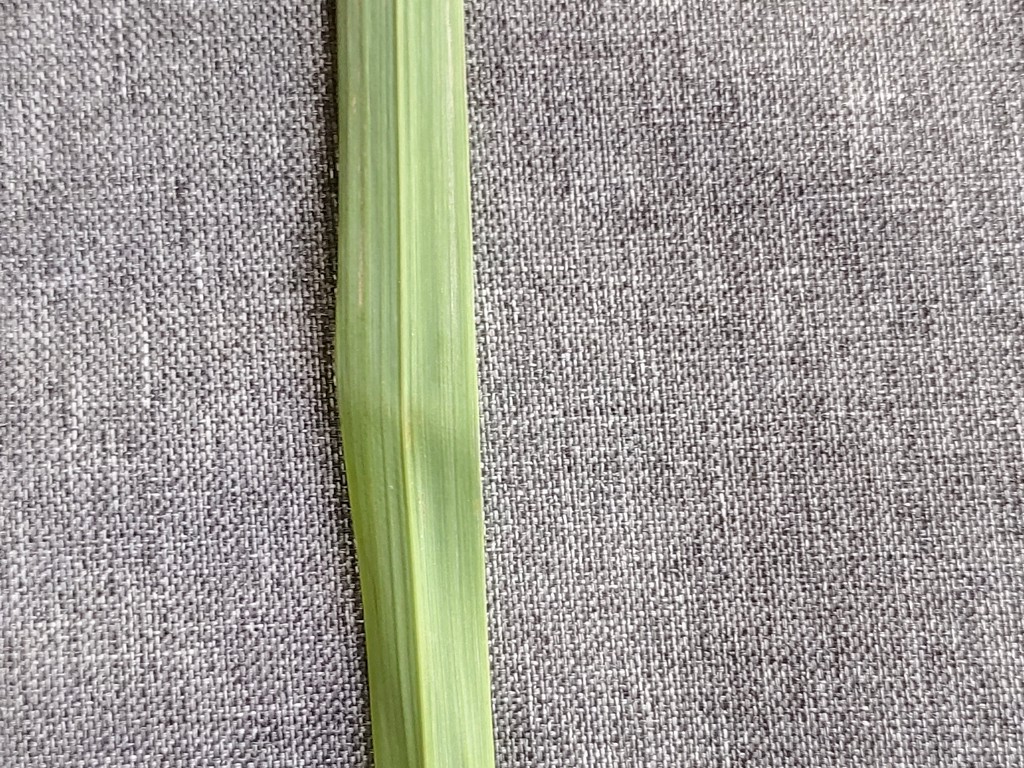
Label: Healthy